Genome skimming

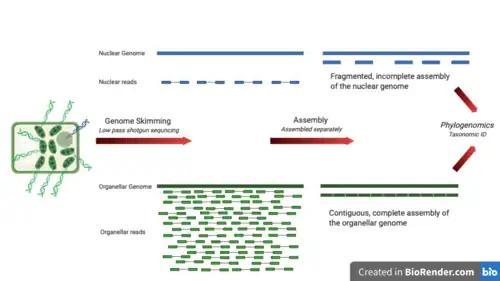

Genome skimming is a sequencing approach that uses low-pass, shallow sequencing of a genome (up to 5%), to generate fragments of DNA, known as genome skims. These genome skims contain information about the high-copy fraction of the genome. The high-copy fraction of the genome consists of the ribosomal DNA, plastid genome (plastome), mitochondrial genome (mitogenome), and nuclear repeats such as microsatellites and transposable elements. It employs high-throughput, next generation sequencing technology to generate these skims. Although these skims are merely 'the tip of the genomic iceberg', phylogenomic analysis of them can still provide insights on evolutionary history and biodiversity at a lower cost and larger scale than traditional methods. Due to the small amount of DNA required for genome skimming, its methodology can be applied in other fields other than genomics. Tasks like this include determining the traceability of products in the food industry, enforcing international regulations regarding biodiversity and biological resources, and forensics.